Sky position (RA, Dec in degrees): 214.584, 1.483
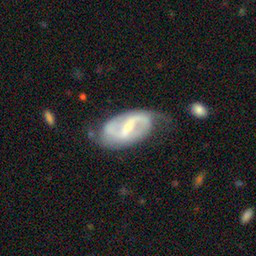
Galaxy morphology: Barred Spiral Galaxies